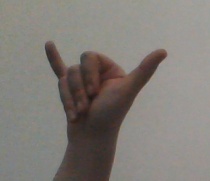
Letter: ya